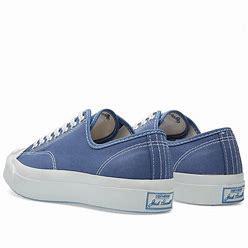
Brand: Converse
Model: Jack Purcell